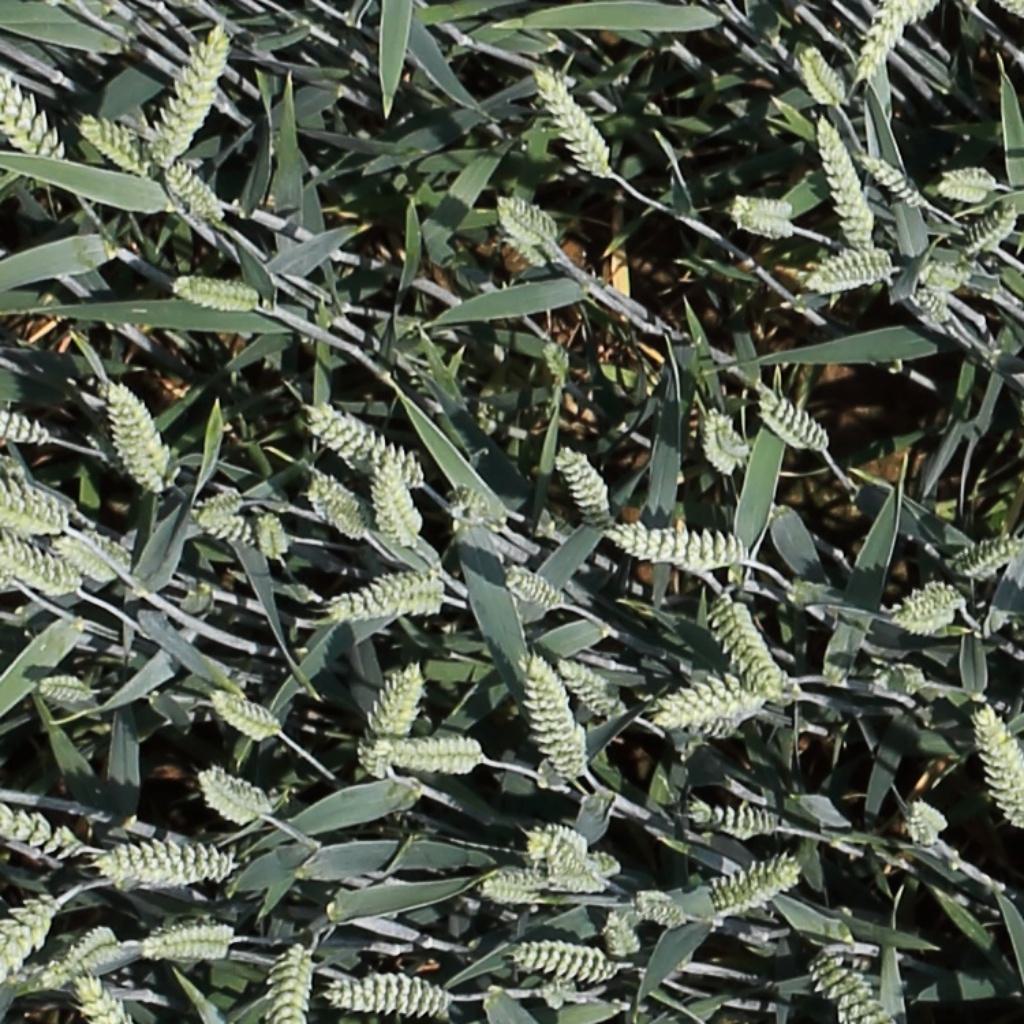
Country: Switzerland
Location: Usask
Wheat development stage: Filling